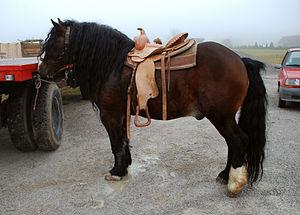
Le Posavina est une race de chevaux de trait originaire de la région du même nom en Croatie, dans les Balkans. D'assez petite taille, il est réputé rustique et résistant aux maladies. Les populations sont réparties entre la Croatie, la Slovénie, la Bosnie-Herzégovine et la Serbie.
Cette liste commentée recense la mammalofaune en Croatie. Elle répertorie les espèces de mammifères croates actuels et celles qui ont été récemment classifiées comme éteintes. Cette liste comporte 118 espèces réparties en dix ordres et 31 familles, dont deux sont « en danger critique d'extinction », deux autres sont « en danger », cinq sont « vulnérables », dix sont « quasi menacées » et trois ont des « données insuffisantes » pour être classées.